Thomas E. Corcoran

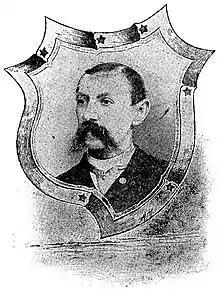
Thomas E. Corcoran

Thomas E. Corcoran (October 12, 1839 – March 12, 1904) was a Union Navy sailor in the American Civil War and a recipient of the United States military's highest decoration, the Medal of Honor, for his actions during the Siege of Vicksburg. He was awarded the medal for rescuing his crewmates during the sinking of his ship, the , in the Mississippi River. Under heavy fire from a Confederate artillery battery, Corcoran and three other men swam back and forth between the riverbank and the sinking ship, helping crewmen who could not swim reach shore. The four men then towed a small boat, carrying wounded sailors and the ship's commander, to the safety of Union forces.